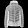
Label: Coat